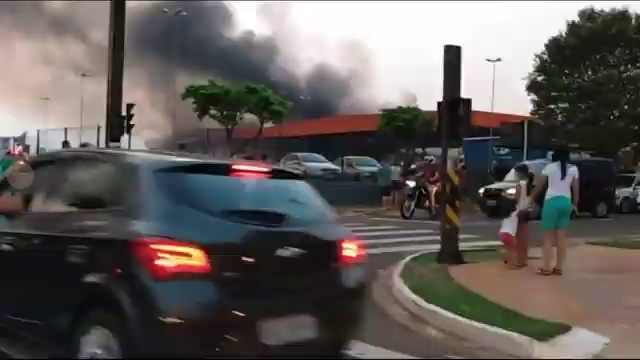
Fire: no
Smoke: yes